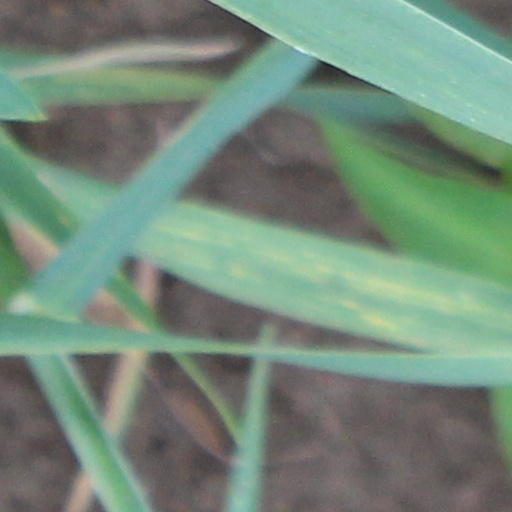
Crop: wheat